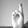
ASL letter: R